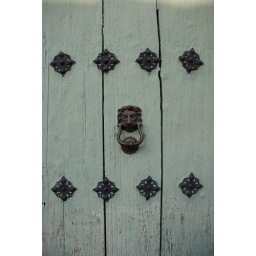
Ornate wooden door in Antigua